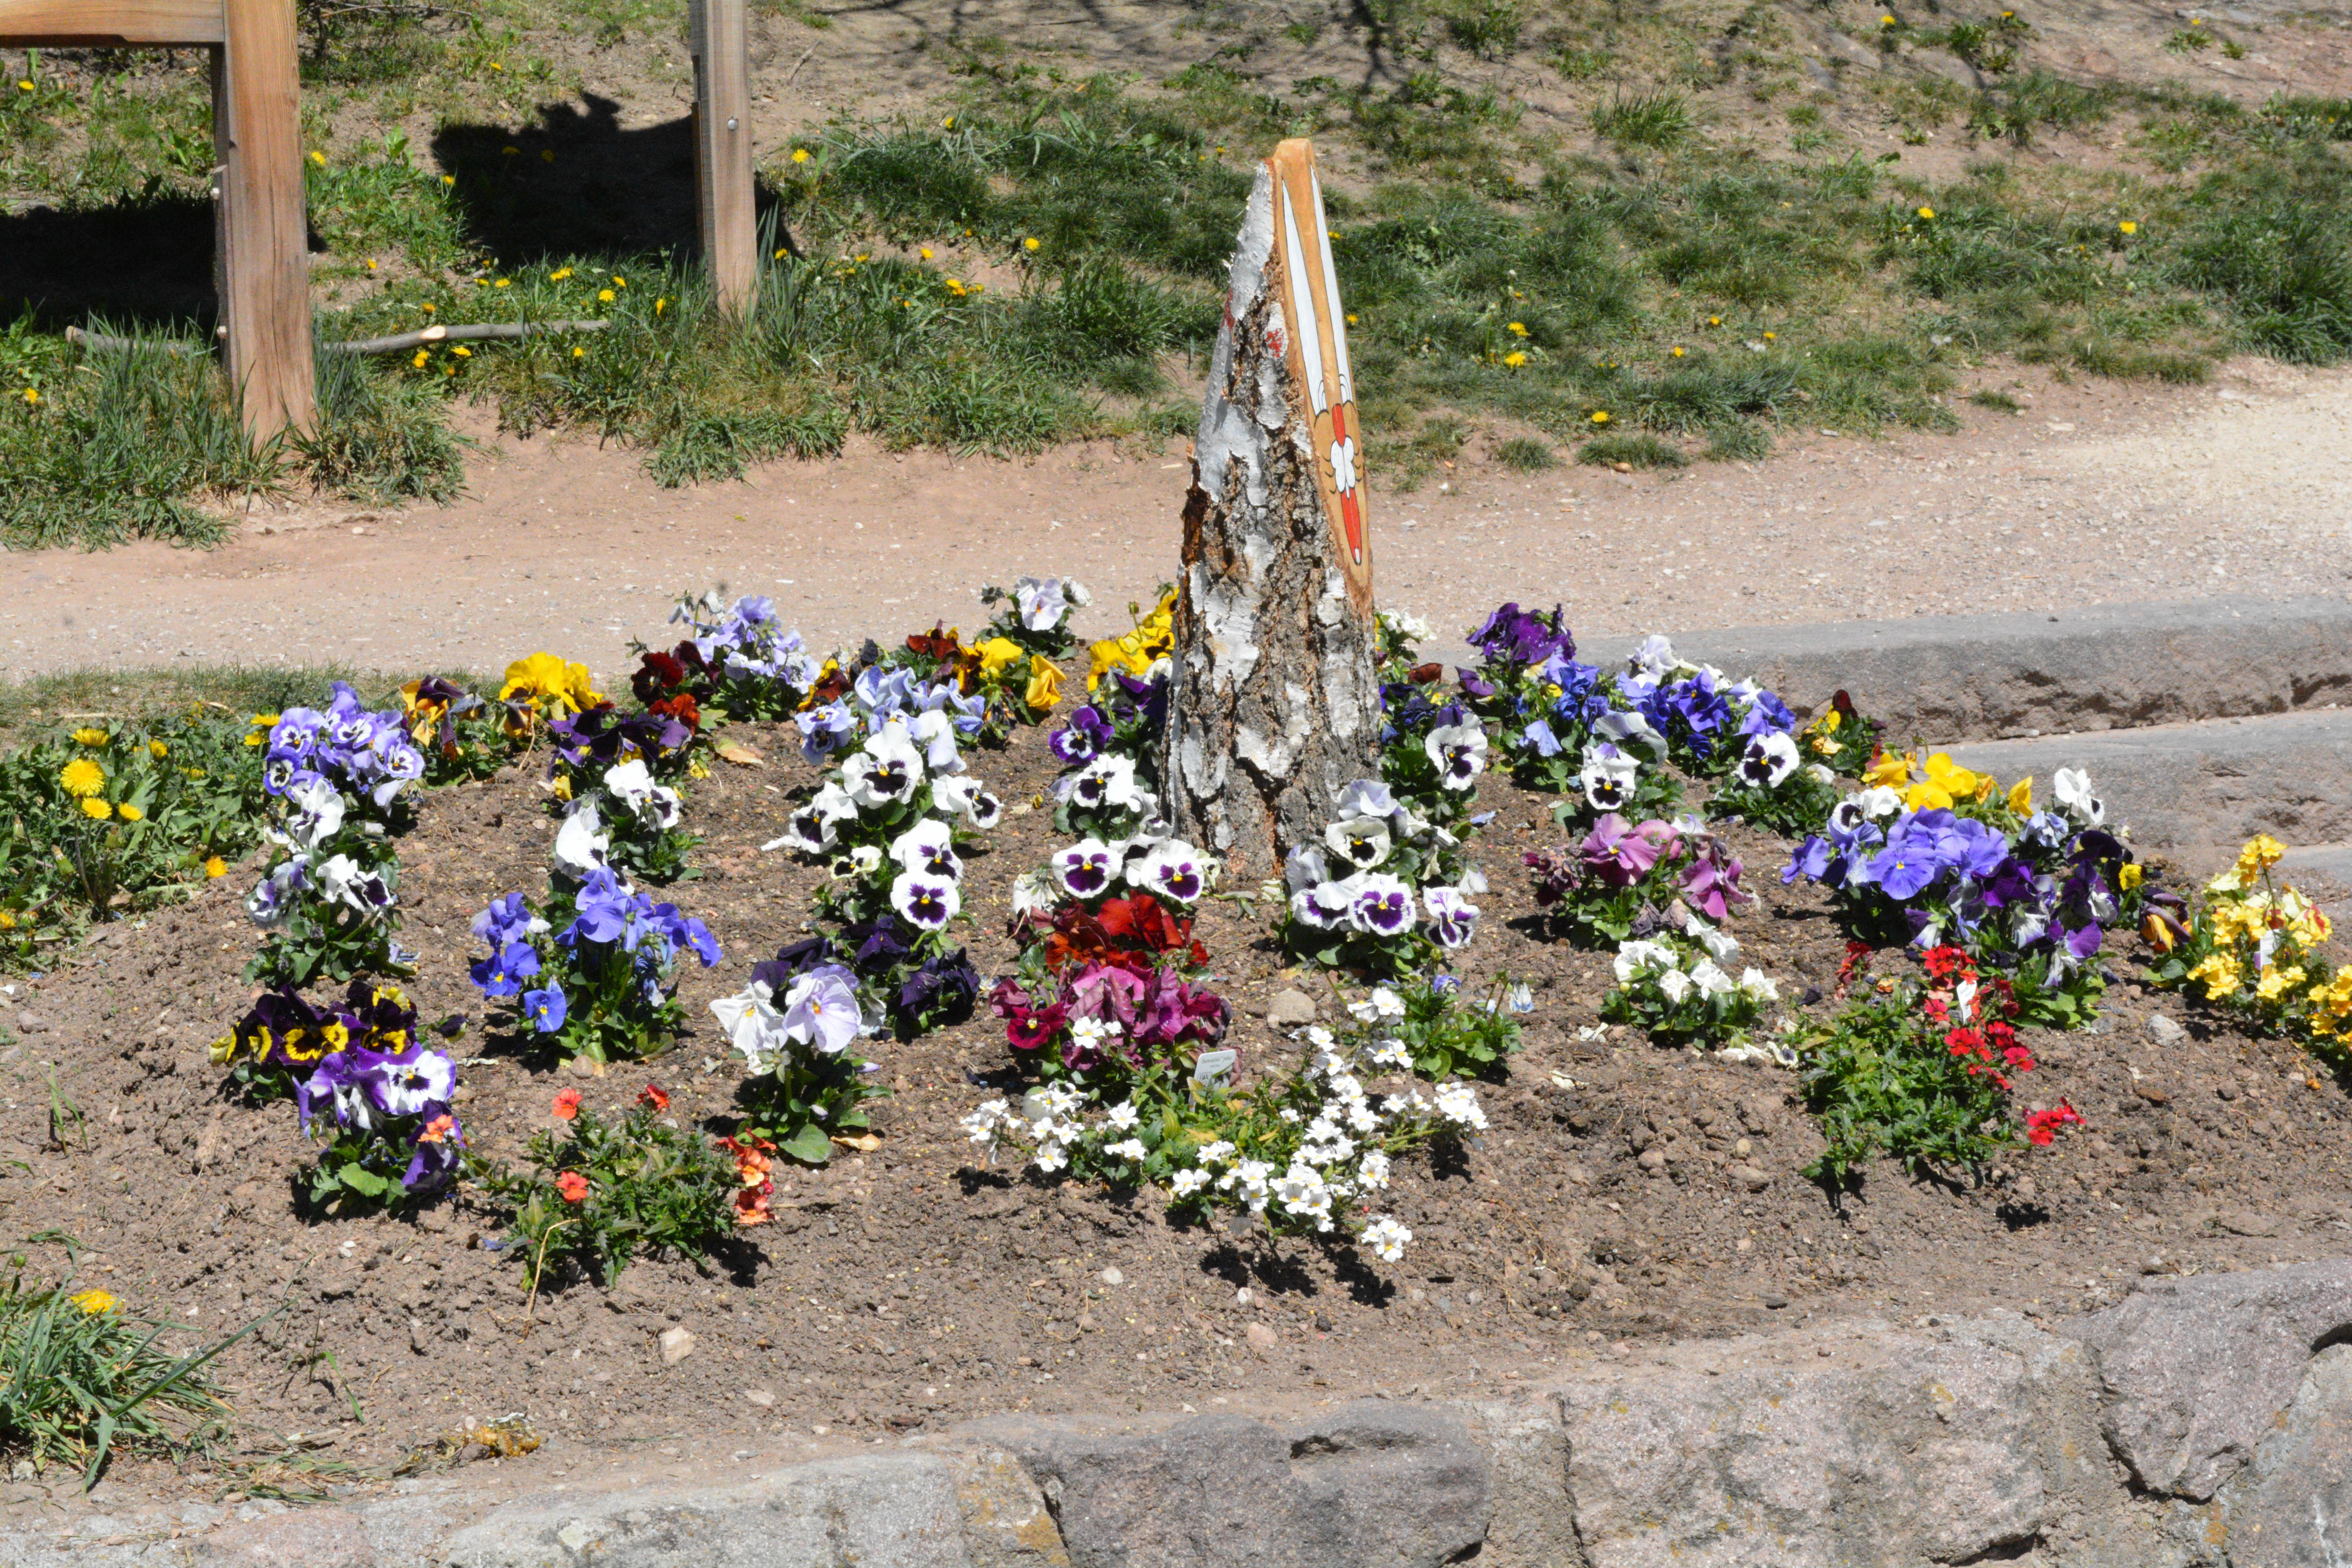
plant, flower, spring, botany, garden, flora, yard